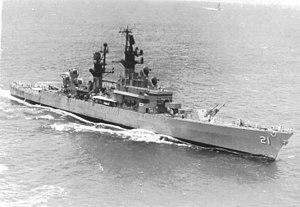
La classe Leahy est une classe de neuf croiseurs lance-missiles de l'United States Navy en service entre 1962 et 1995. Ces navires sont à l'origine désignés comme « Destroyer leader », mais lors de la reclassification des navires de l'United States Navy en 1975, ils sont reclassés comme croiseurs à missiles guidés.